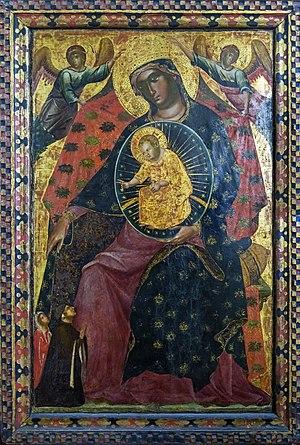
Paolo Veneziano ou Paolo da Venezia est l'un des peintres vénitiens les plus influents du XIVᵉ siècle et aussi le seul peintre de ce siècle qui peut être considéré comme le peintre officiel de la République.